Jessie Lewars

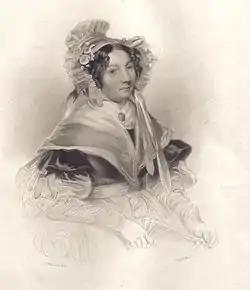
Jessie Lewars

Jessie Lewars, also known as Mrs. James Thomson, was the youngest daughter of John Lewars, a supervisor of excise. Following the death of her 69-year-old father in 1789, Jessie was only 11 years old, when she and her brother John moved to a house in Millhole Brae (now Burns Street) that lay opposite that of Robert Burns in Dumfries. Jessie was a close Burns family friend and when nearly at the age of eighteen helped the family by nursing Robert in the days leading up to his death and doing the domestic chores.